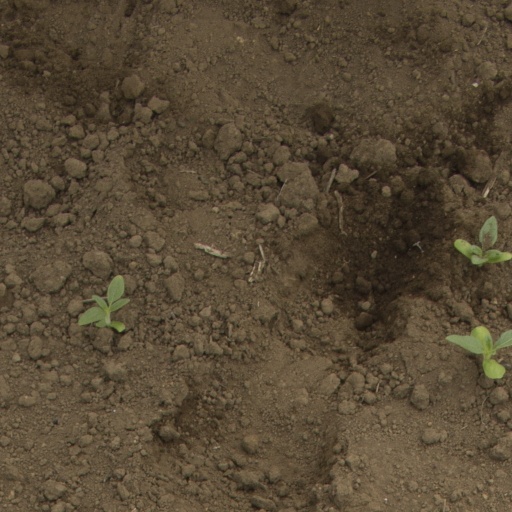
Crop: Jerusalem artichoke